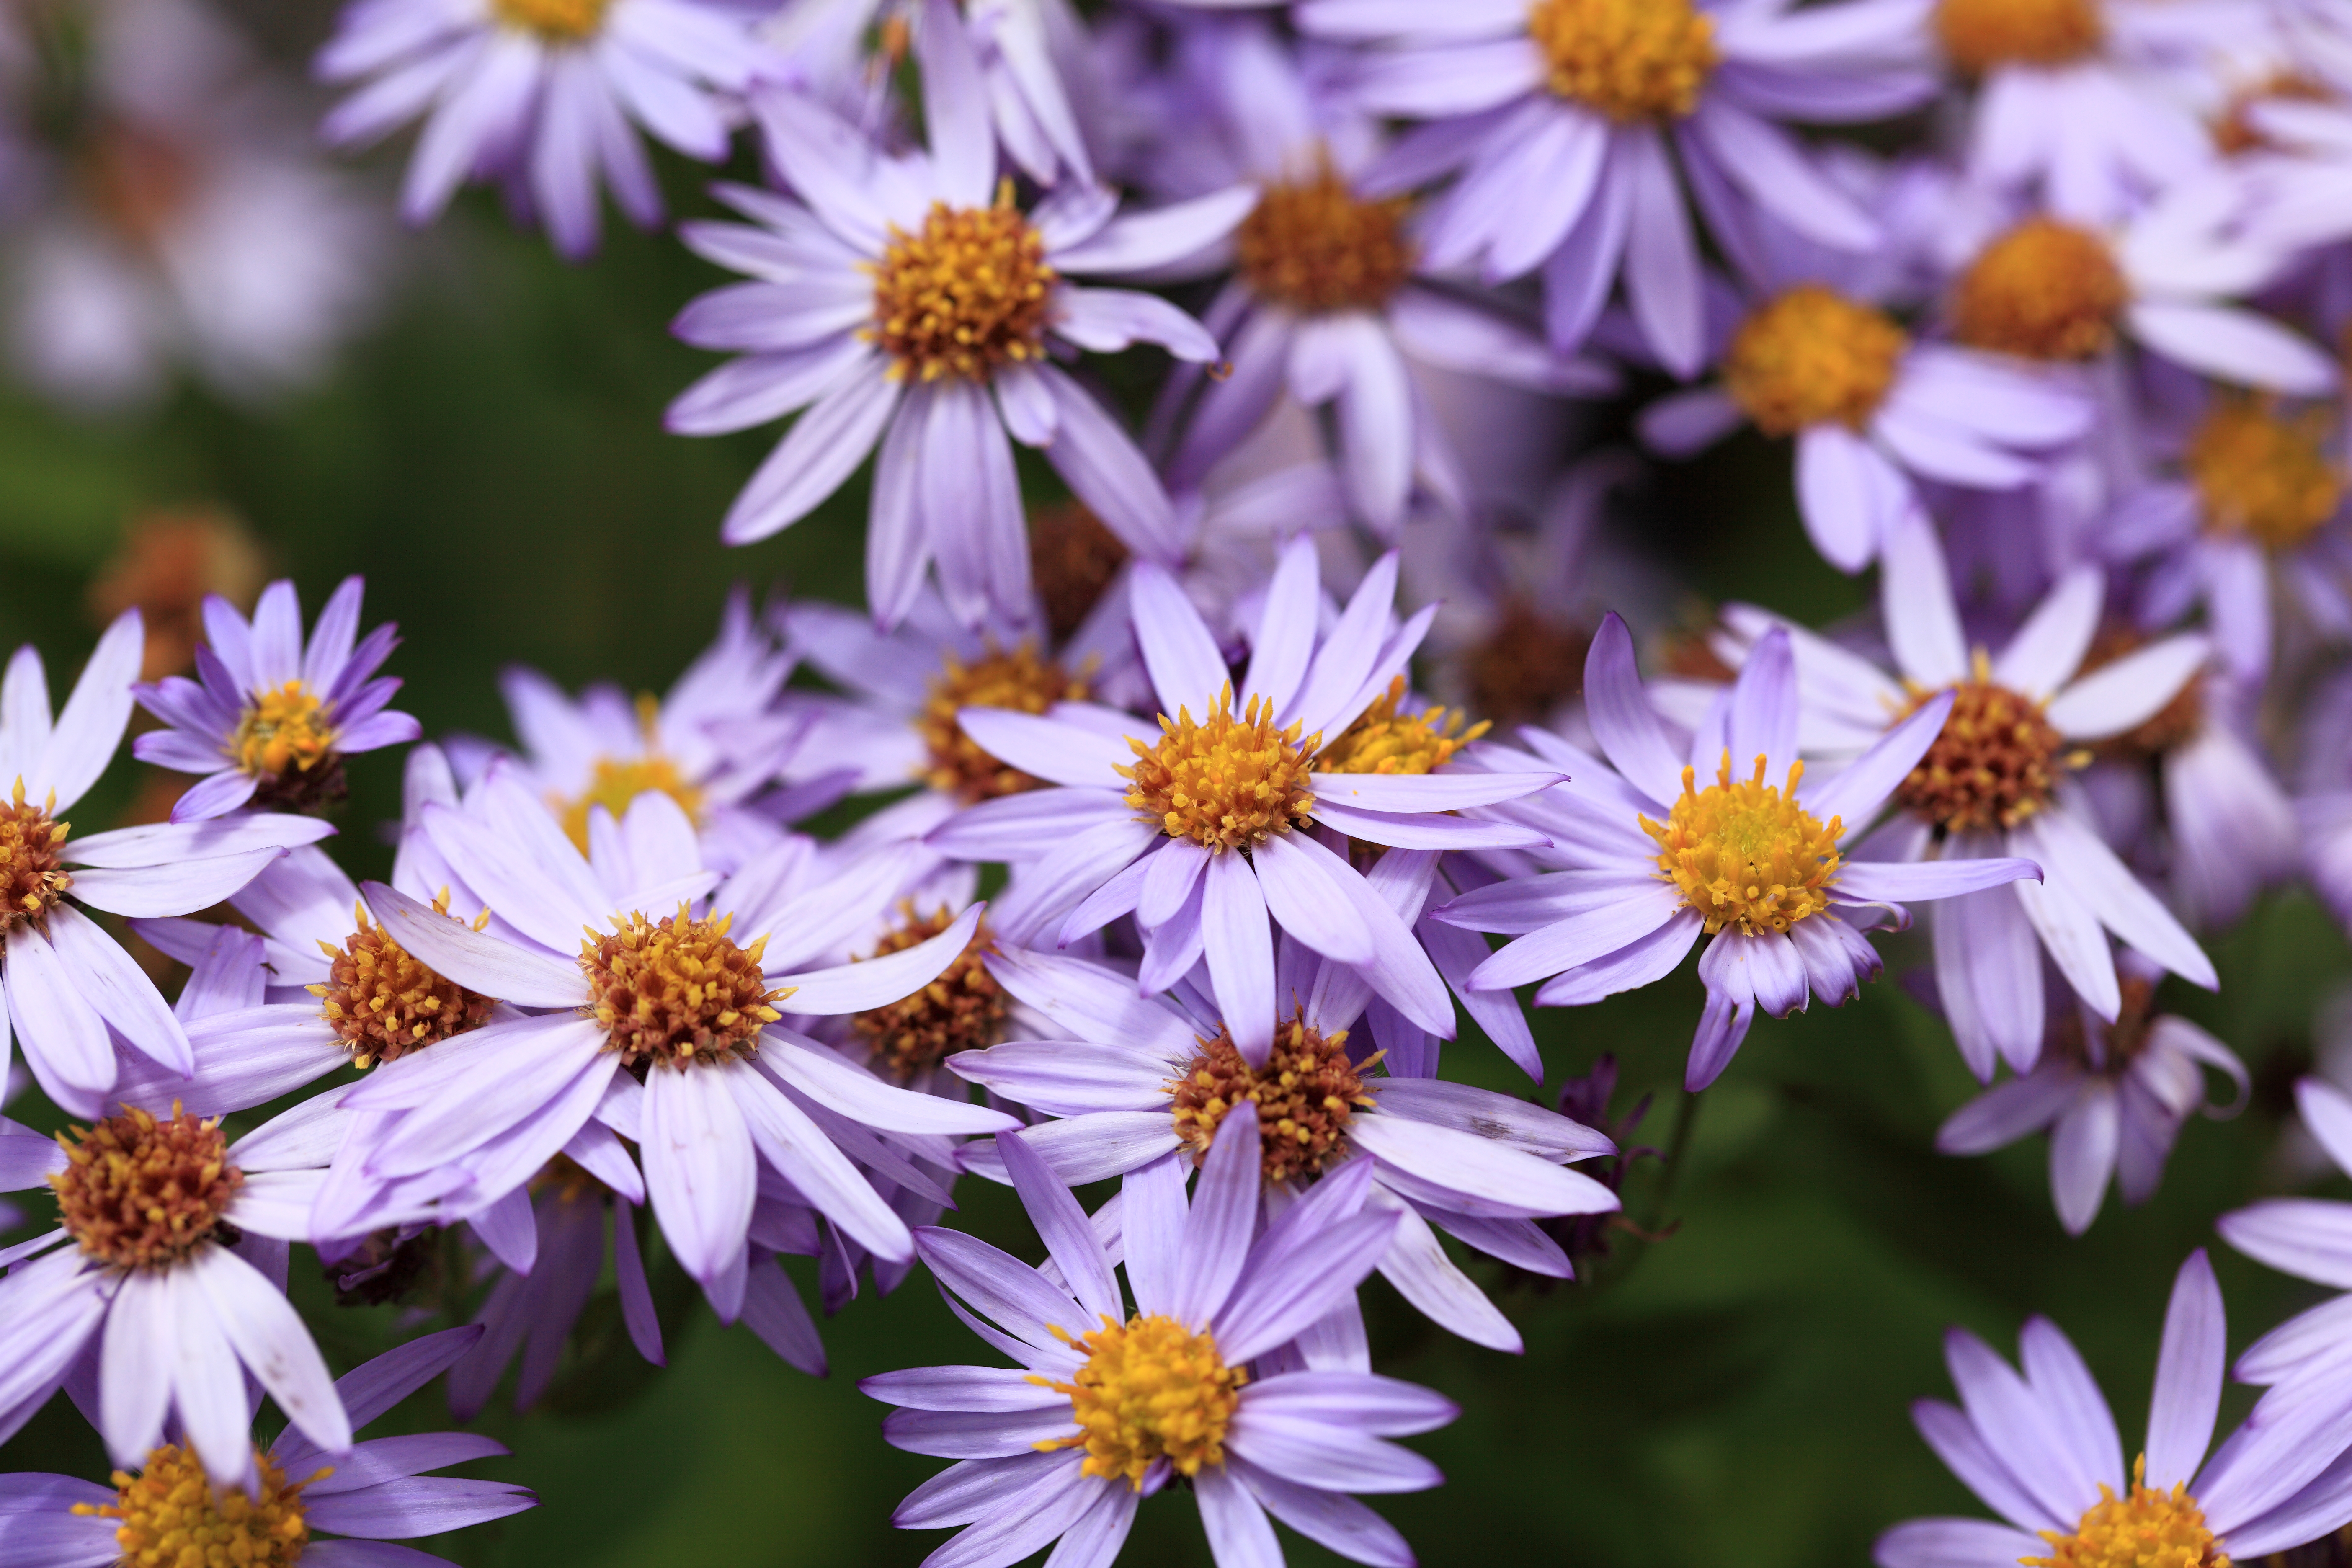
plant, flower, petal, daisy, high, flora, wildflower, cool image, aster, 5d, hires, markii, hi, res, resolution, hakuba, nagano, happoone, ovatus, microcephalus, kitaazumi, macro photography, flowering plant, daisy family, oxeye daisy, annual plant, land plant, marguerite daisy, garden cosmos